Hauz Khas Complex

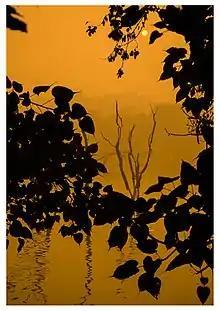
HauzKhas Lake in foggy winter sunrise

Feruz Shah who ruled from his new city called Firozabad (now known as Feroz Shah Kotla, the fifth city of Delhi, was an enlightened ruler. He was known for "his keen sense of historical precedent, statements of dynastic legitimacy and the power of monumental architecture". He is credited with construction of new monuments (several mosques and palaces) in innovative architectural styles, irrigation works and renovating/restoring old monuments such as the Qutub Minar, Sultan Ghari and Suraj Kund, and also erecting two inscribed Ashokan Pillars, which he had transported from Ambala and Meerut in Delhi. At Hauz Khas, he raised several monuments on the southern and eastern banks of the reservoir.